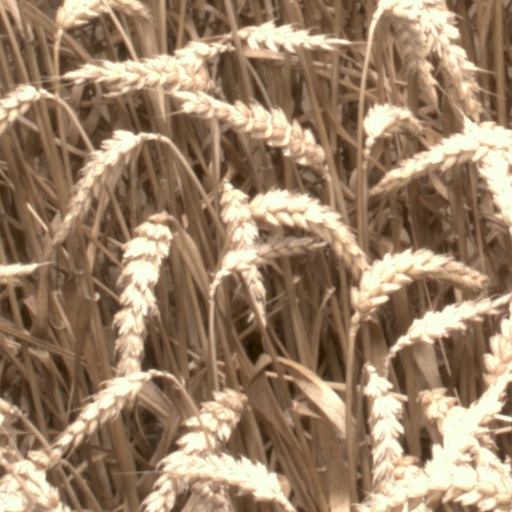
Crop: wheat